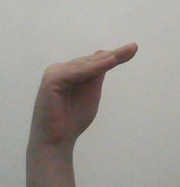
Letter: khaa